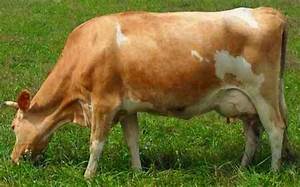
Label: cow